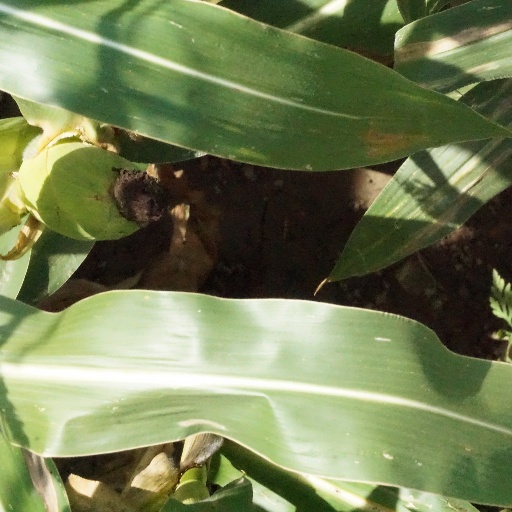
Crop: maize; corn